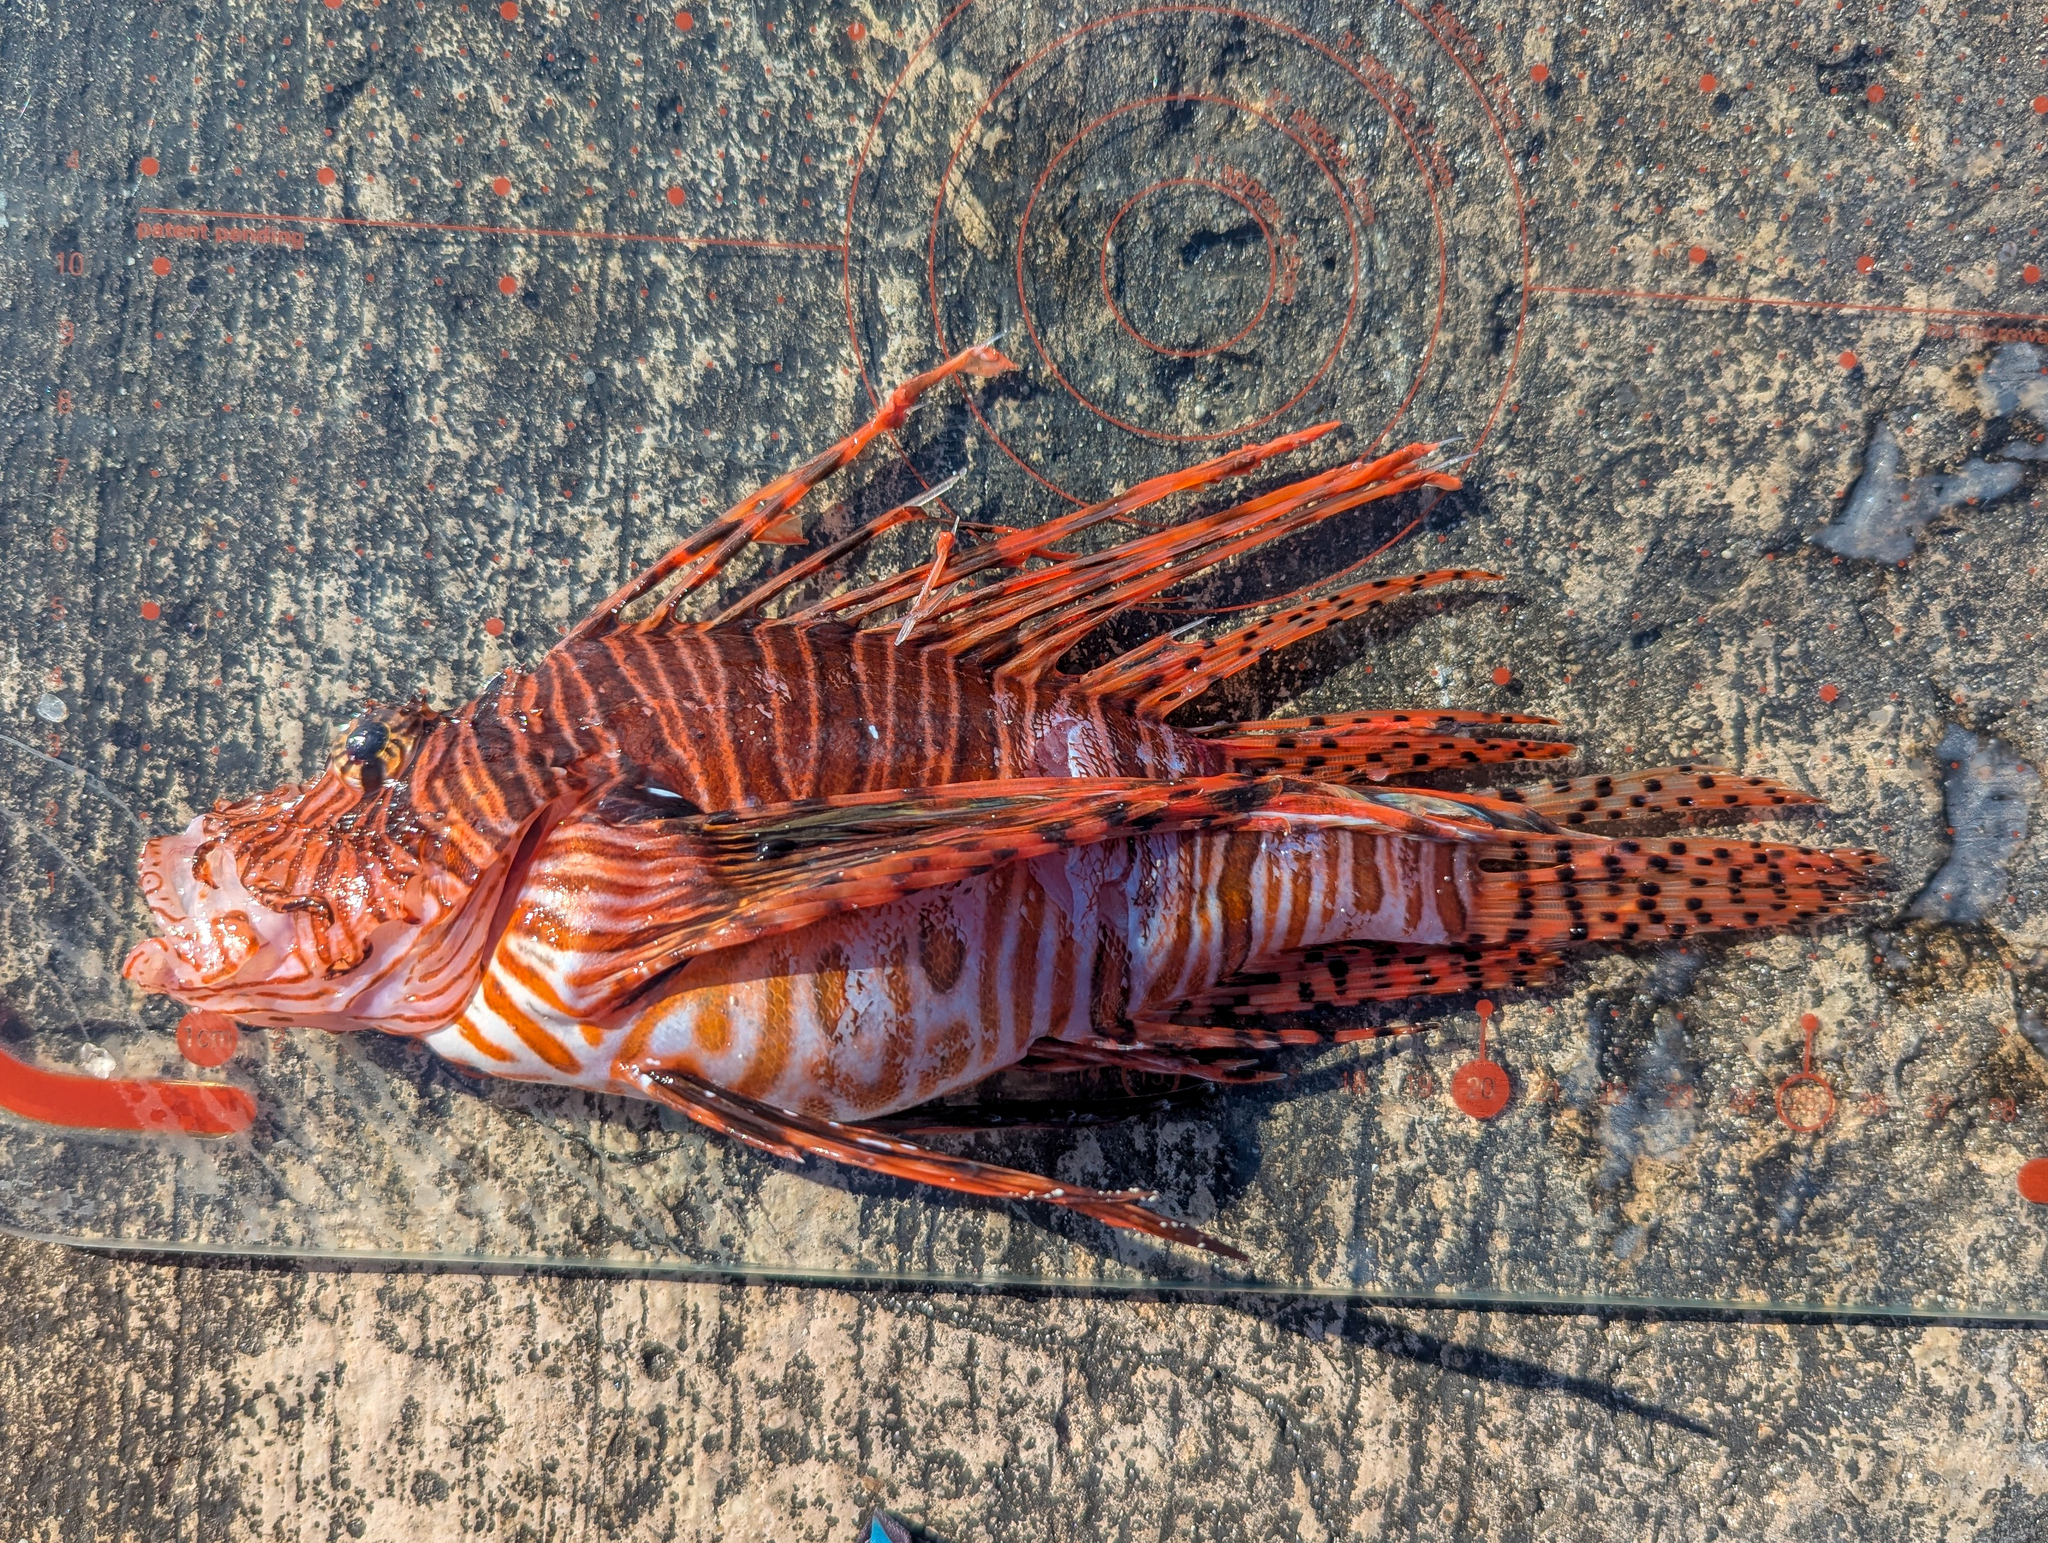
Pterois volitans (Red Lionfish)